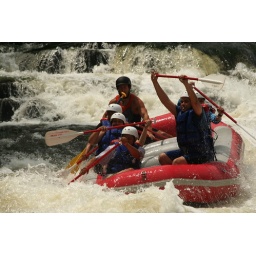
white water rafting in wisconsin